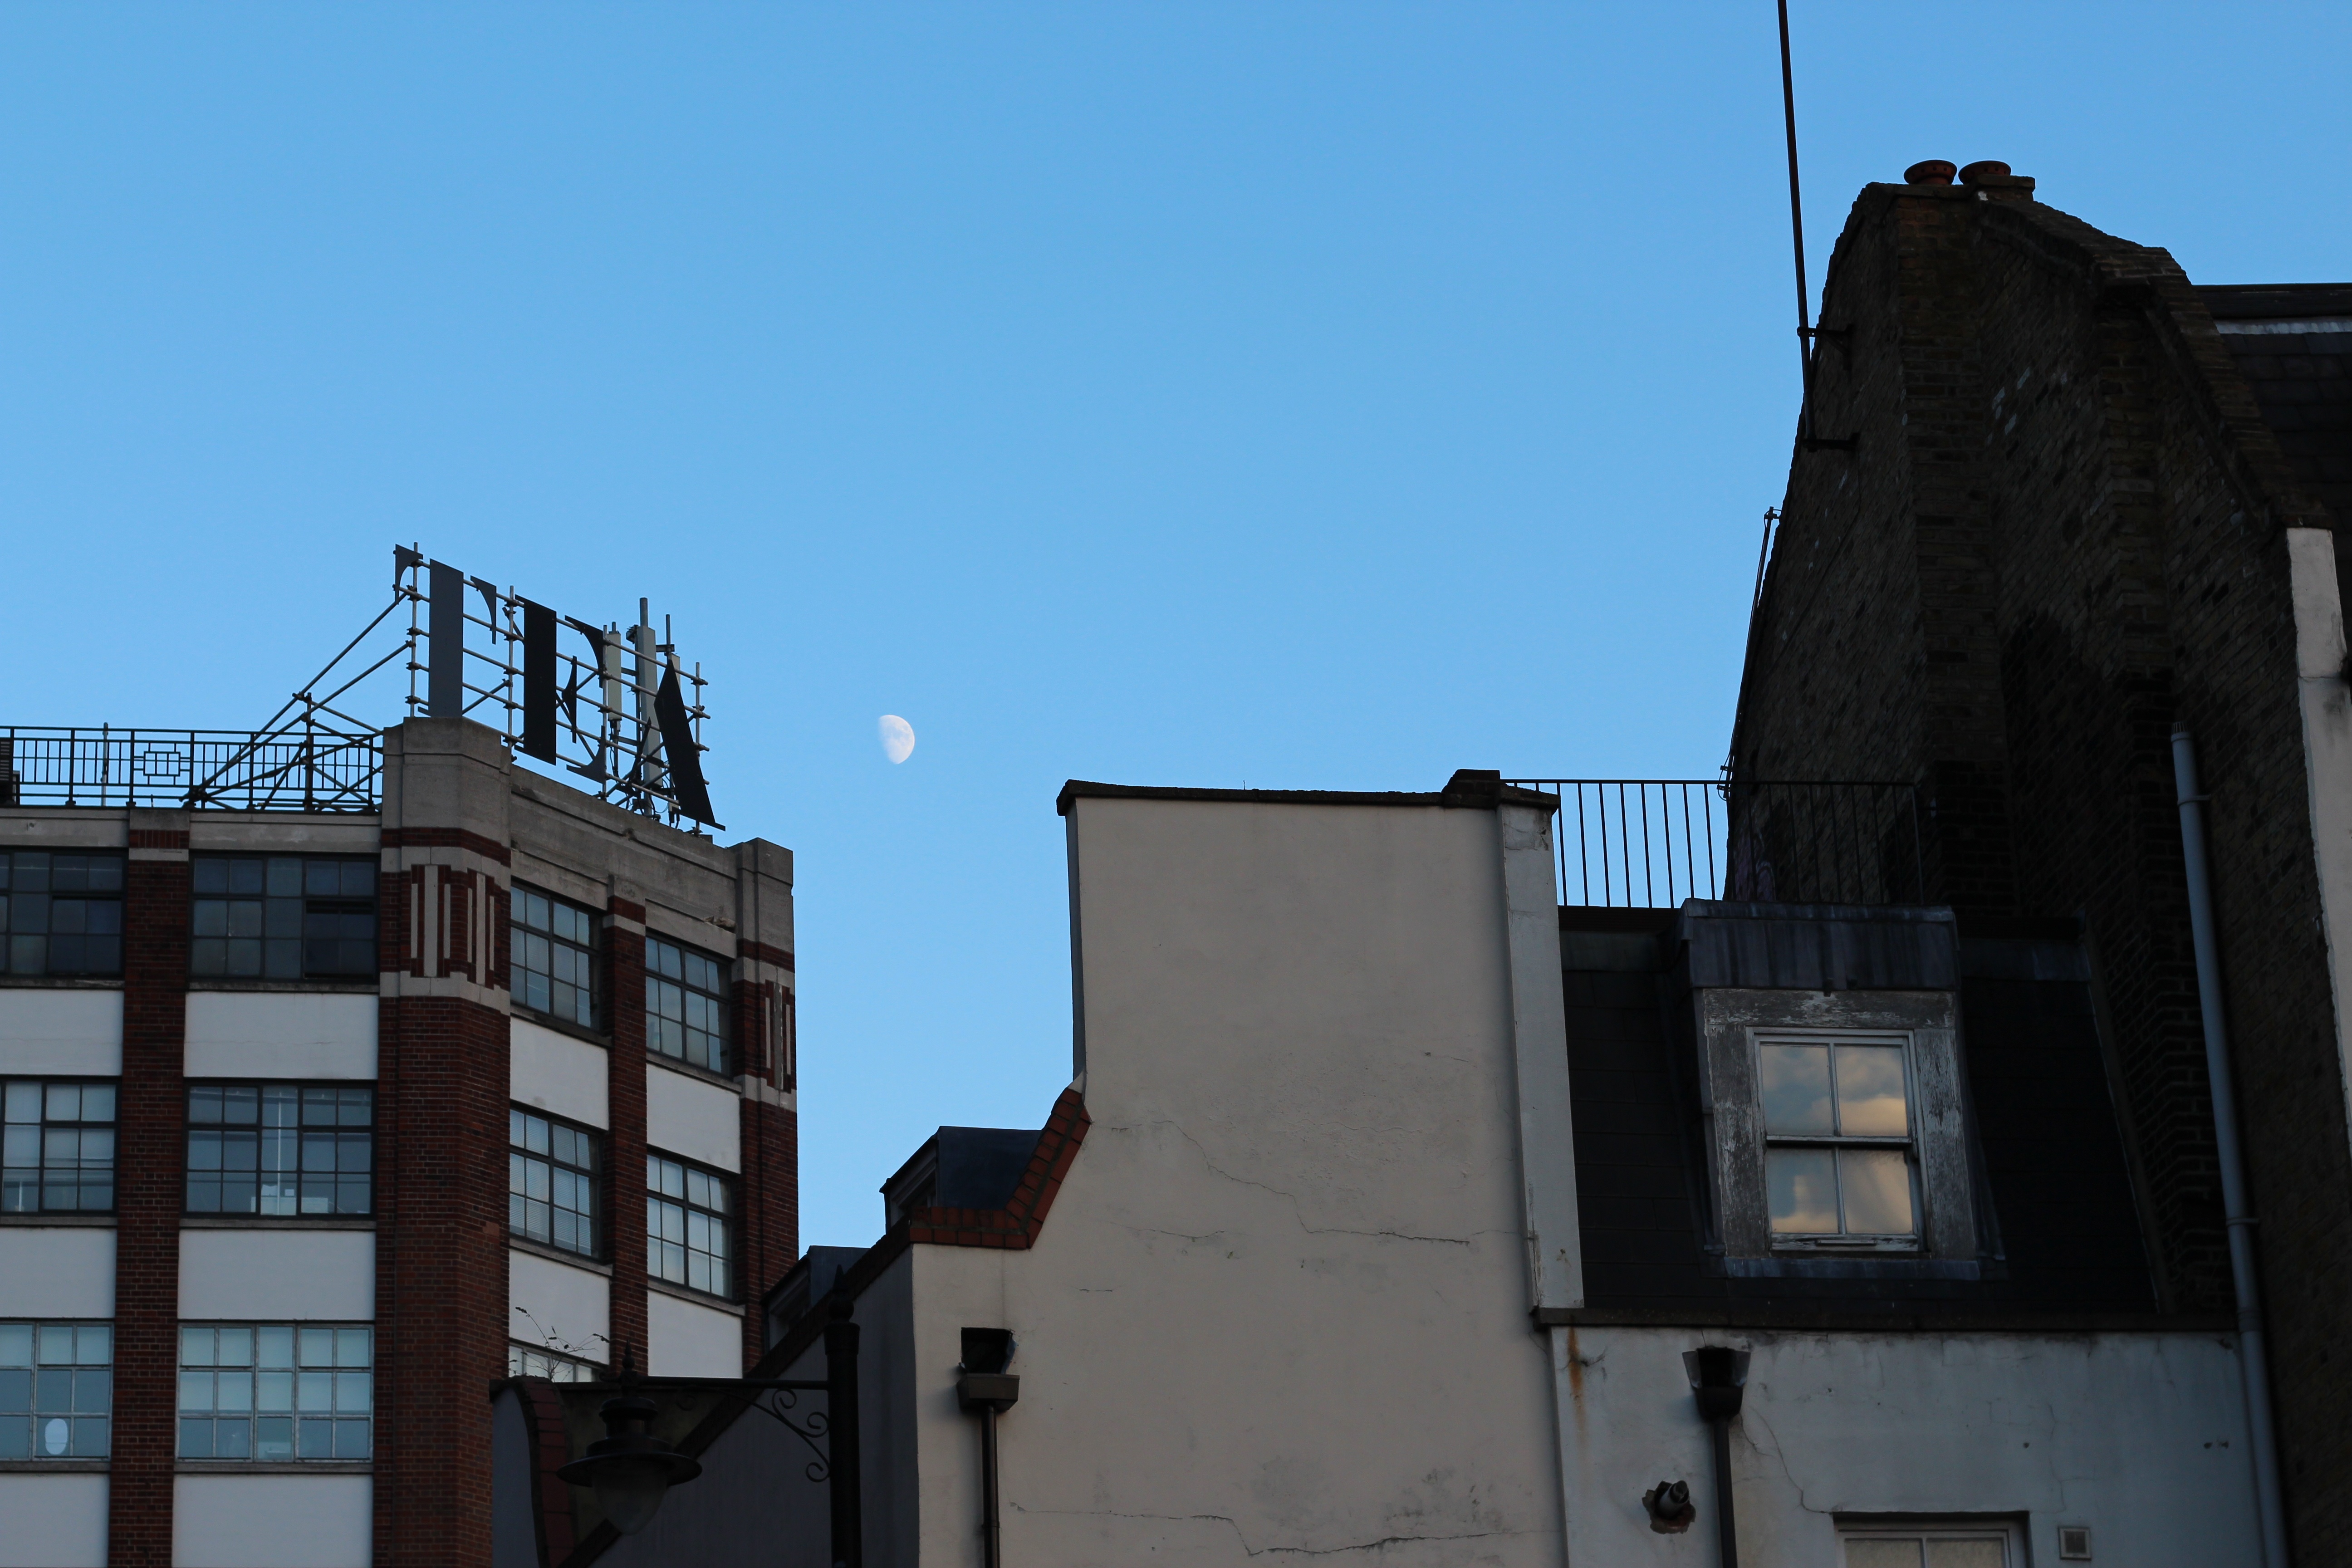
architecture, house, town, roof, city, downtown, facade, tower block, urban area, human settlement